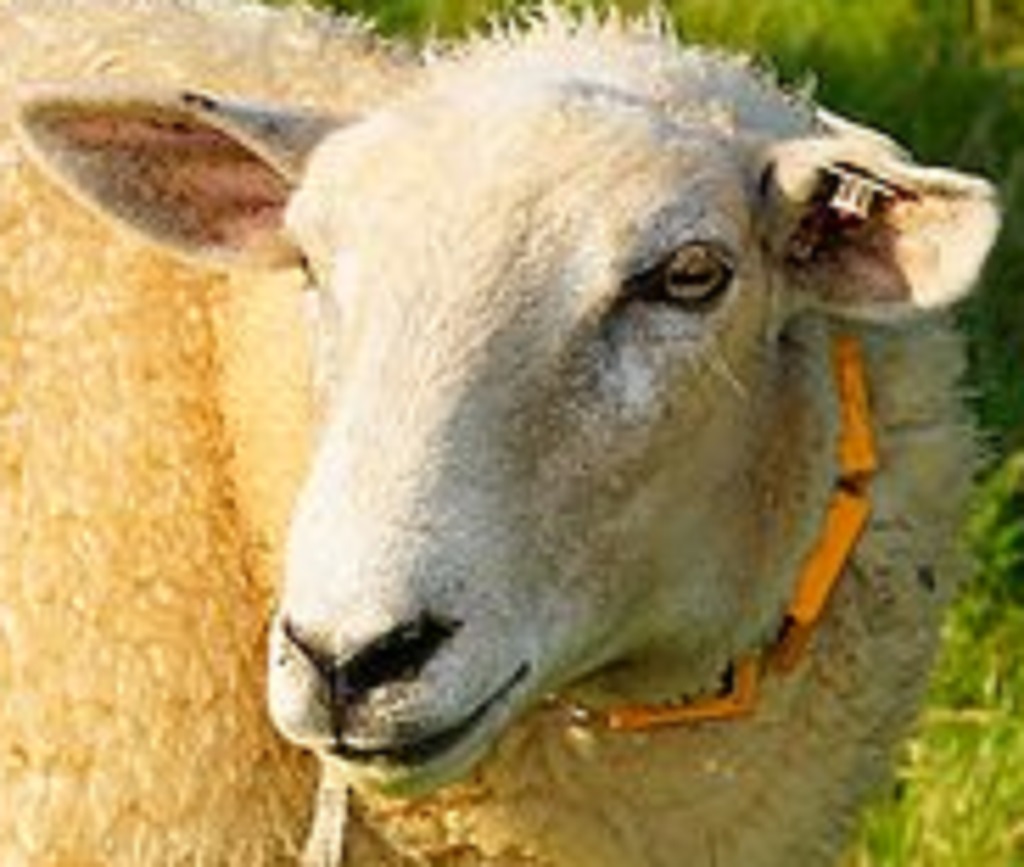
Label: no pain